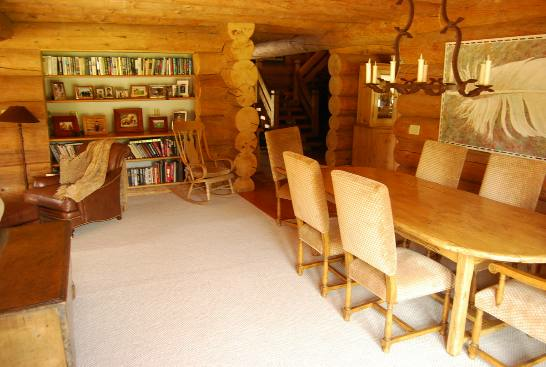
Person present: No